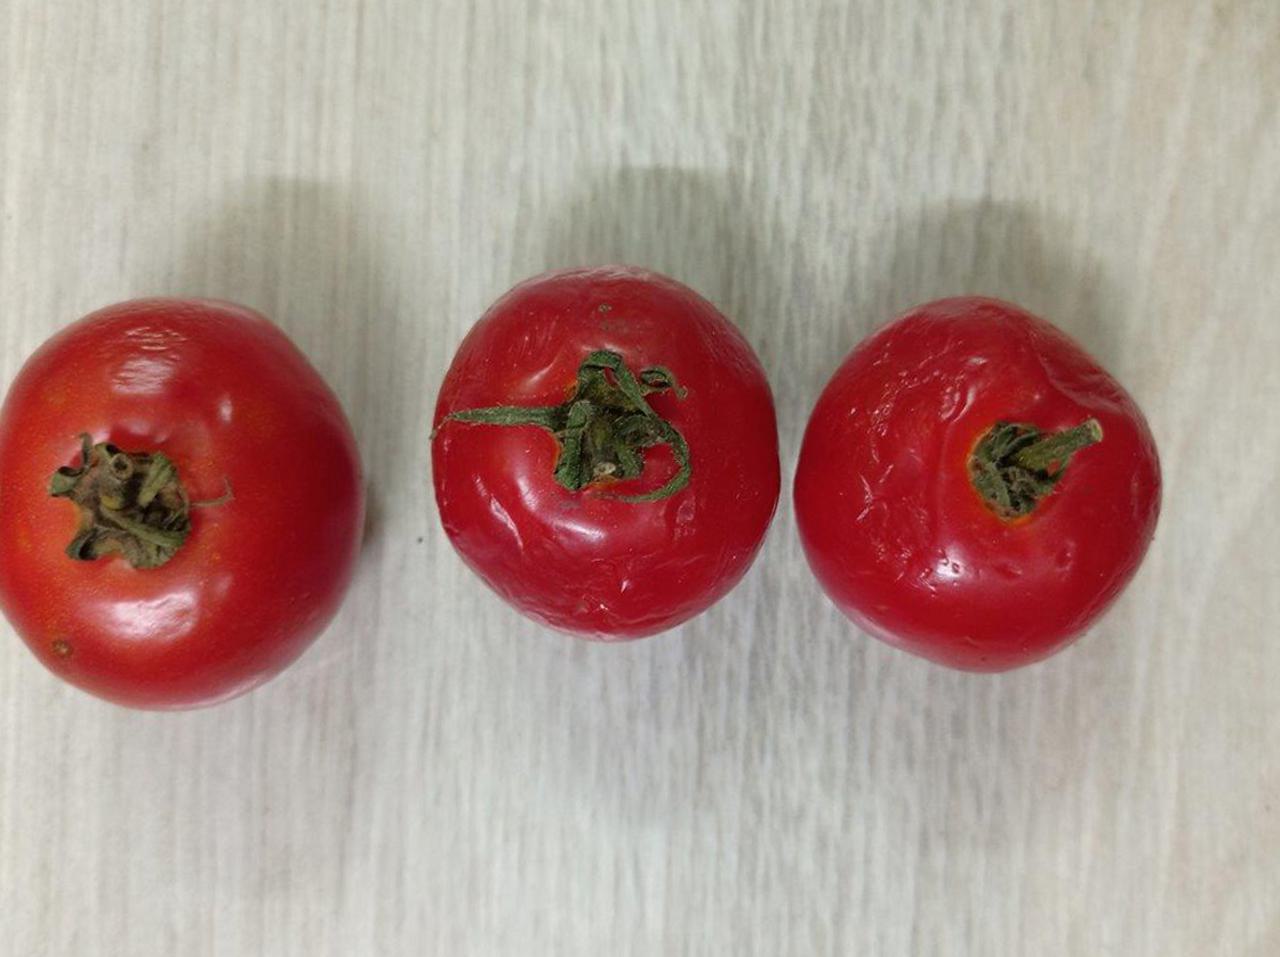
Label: Rotten